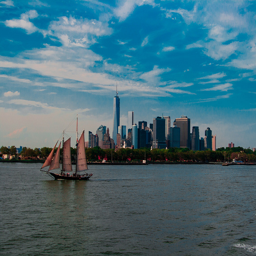
a sail boat sitting in the lake outside the city
A sailboat moves on the water with a city in the background.
the skyline of a city next to a body of water.
a big city that is next to a big lake
a sail boat sailing the river overlooking the city